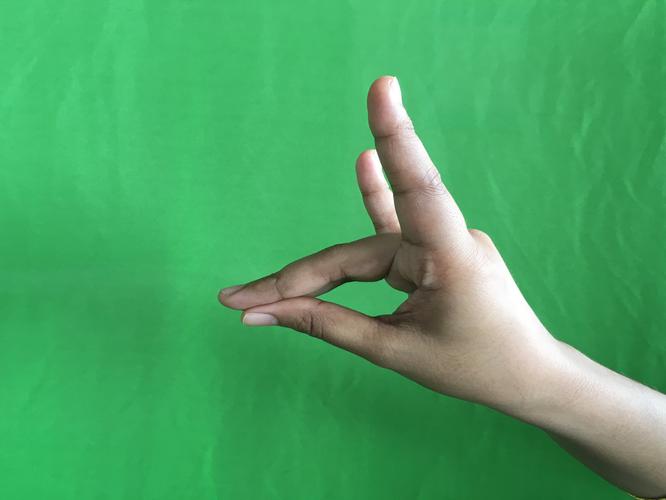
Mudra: Simhamukham
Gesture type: single_hand